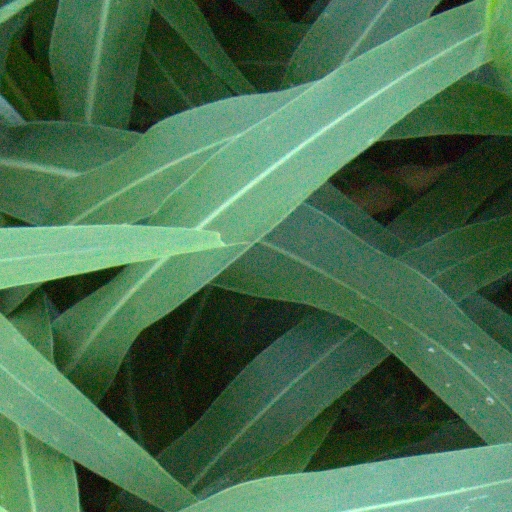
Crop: sorghum